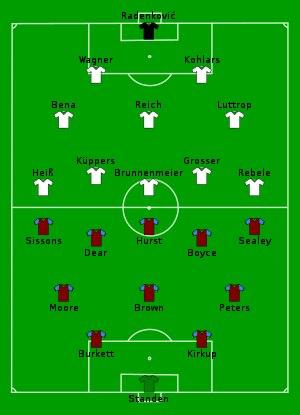
West Ham United Football Club est un club anglais de football fondé en 1895, et situé dans le district de Newham, banlieue-Est de Londres. Le club évolue dans le championnat d'Angleterre de football en Premier League, présidé par David Gold et David Sullivan. Karren Brady en est actuellement la directrice exécutive.